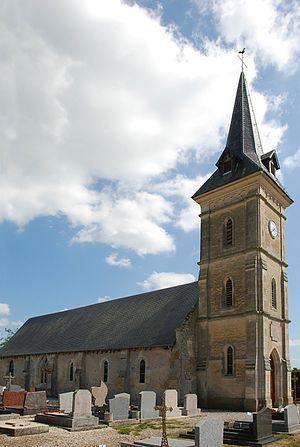
Monteille (Calvados)
L'église Saint-Ouen de Monteille est une église catholique située à Monteille, en France.
Monteille est une ancienne commune française située dans le département du Calvados en région Normandie, peuplée de 152 habitants.
Cette liste regroupe une partie des monuments historiques du Calvados.